Social Security (United States)

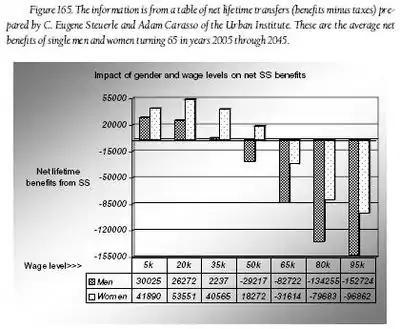
Impact of gender and wage levels on net Social Security benefits

In 2004, Urban Institute economists C. Eugene Steuerle and Adam Carasso created a Web-based Social Security benefits calculator. Using this calculator, it is possible to estimate net Social Security benefits (i.e., estimated lifetime benefits minus estimated lifetime FICA taxes paid) for different types of recipients. In the book "Democrats and RepublicansRhetoric and Reality," Joseph Fried used the calculator to create graphical depictions of the estimated net benefits of men and women who were at different wage levels, single and married (with stay-at-home spouses), and retiring in different years. These graphs vividly show that generalizations about Social Security benefits may be of little predictive value for any given worker, due to the wide disparity of net benefits for people at different income levels and in different demographic groups. For example, the graph below (Figure 168) shows the impact of wage level and retirement date on a male worker. As income goes up, net benefits get smallereven negative.